Karen Andreasyan

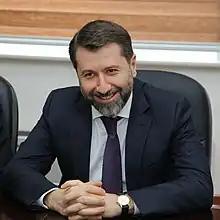
Andreasyan in 2022

Karen Aresi Andreasyan (born 10 September 1977) is an Armenian jurist and former politician who served as the Chairman of the Supreme Judicial Council of Armenia from October 2022 to November 2024. He served as the minister of justice from August 2021 to October 2022 in Nikol Pashinyan's government. From 2011 to 2016, he served as the Human Rights Defender (Ombudsman) of Armenia. He is also an associate professor of law at Yerevan State University and a member of the Chamber of Advocates of Armenia.